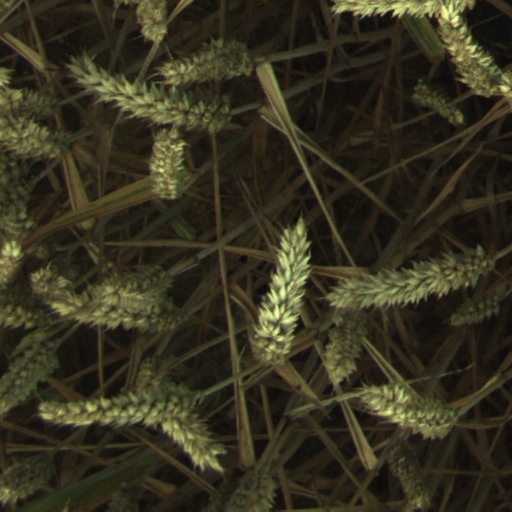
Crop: wheat